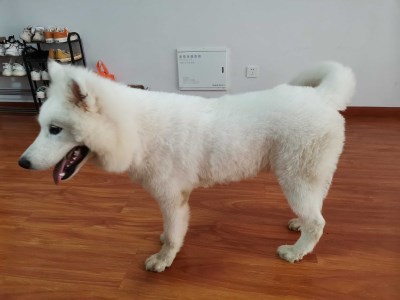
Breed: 2192-n000088-Samoyed